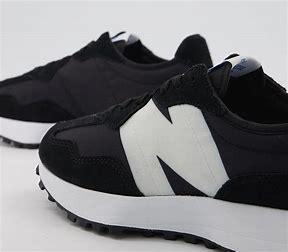
Brand: New
Model: Balance New Balance 327 Marathon